Les Holden

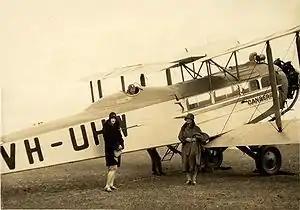
Two women standing in front of large biplane with man in flying gear seated in open cockpit

No. 6 Squadron was disbanded in March 1919. Along with many other AFC personnel, including Colonel Watt, Major Roy King, and Captain Garnet Malley, Holden departed for Australia on 6 May aboard the troopship , disembarking in Sydney on 19 June. He was discharged from the AFC on 18 August 1919. After taking part in the Commonwealth Government's Peace Loan flights, he joined Holden's Motor Body Builders as its Sydney manager. In May 1921, he served with Malley and other veteran pilots as a pall-bearer at Watt's funeral in Randwick. Holden married Kathleen Packman at St Mark's Anglican Church in Darling Point on 3 June 1924; the couple had three daughters.